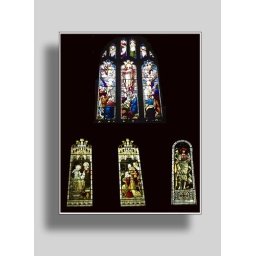
The east window in the chancel. The stained glass was added in 1870 in memory of Henry James Lewis Williams.